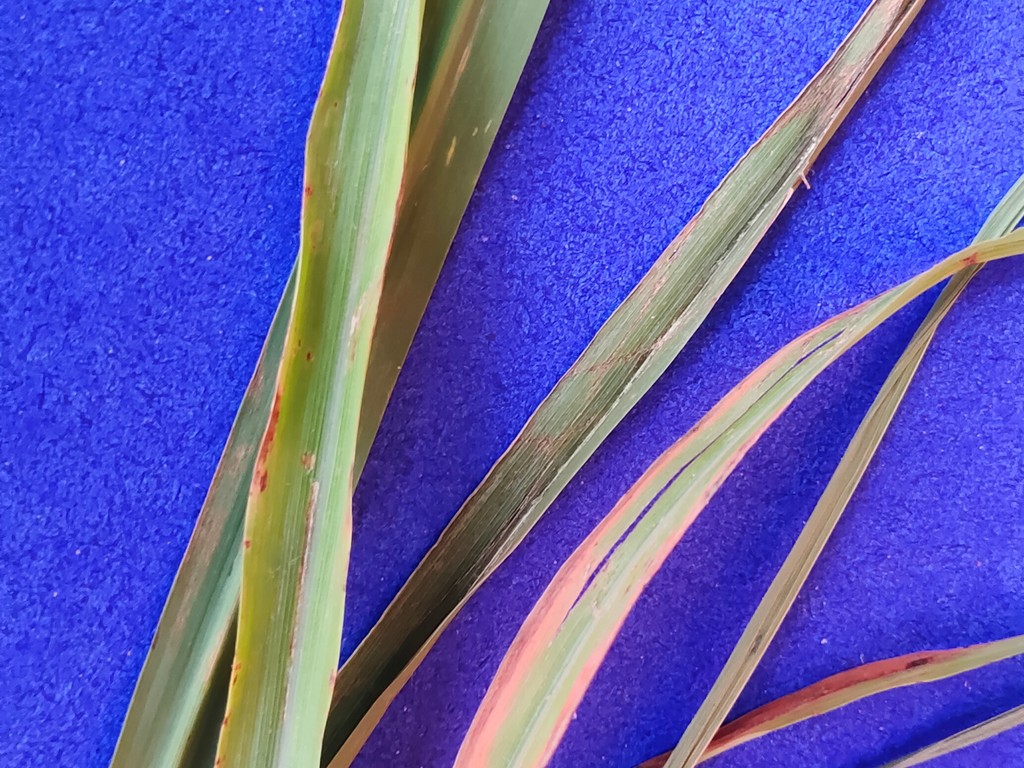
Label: Unhealthy